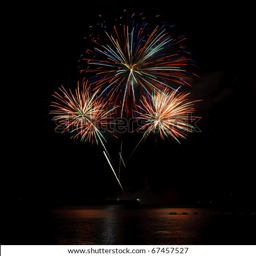
fireworks in the sea at beach